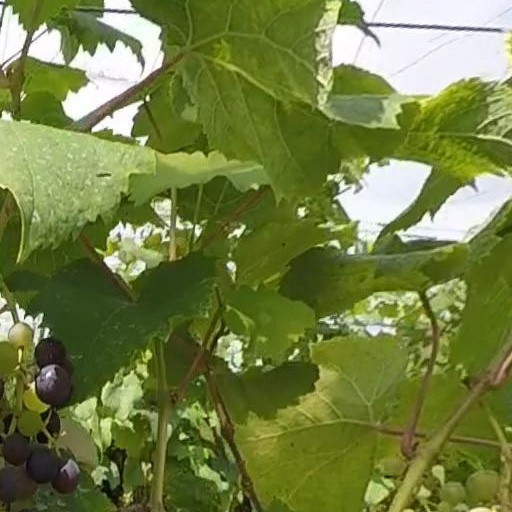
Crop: grape